Florida Baptist Building

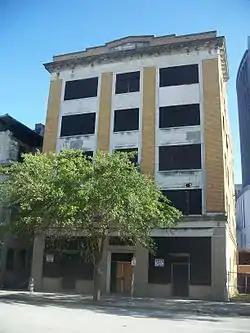

The Florida Baptist Building (also known as the Rogers Building) is a historic building in Jacksonville, Florida. It is located at 218 West Church Street, and was designed by New York City architect Henry John Klutho. On January 12, 1984, it was added to the U.S. National Register of Historic Places.